Federal Employers Liability Act

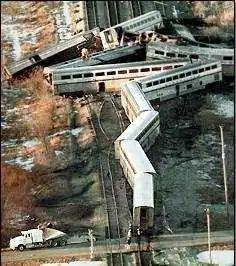
Amtrak accident at Bourbonnais, Illinois, March 15, 1999

In the 44 years following the enactment of the FELA, 26 bills were introduced to replace the FELA with workers' compensation. Congress refused in each instance to make this change. .